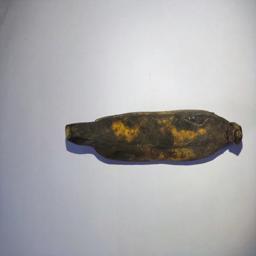
Ripeness: Overripe